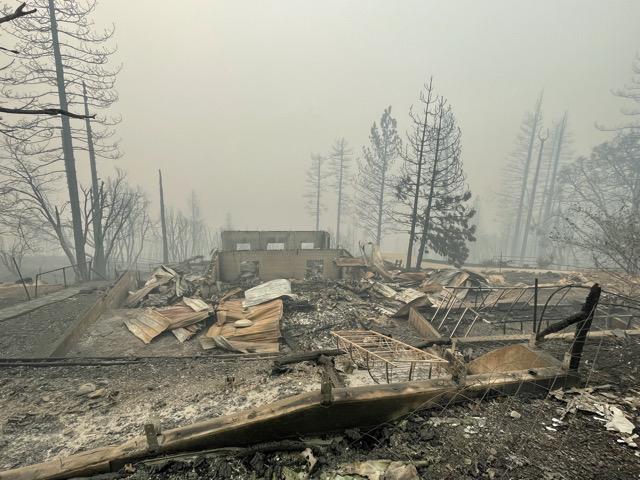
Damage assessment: destroyed